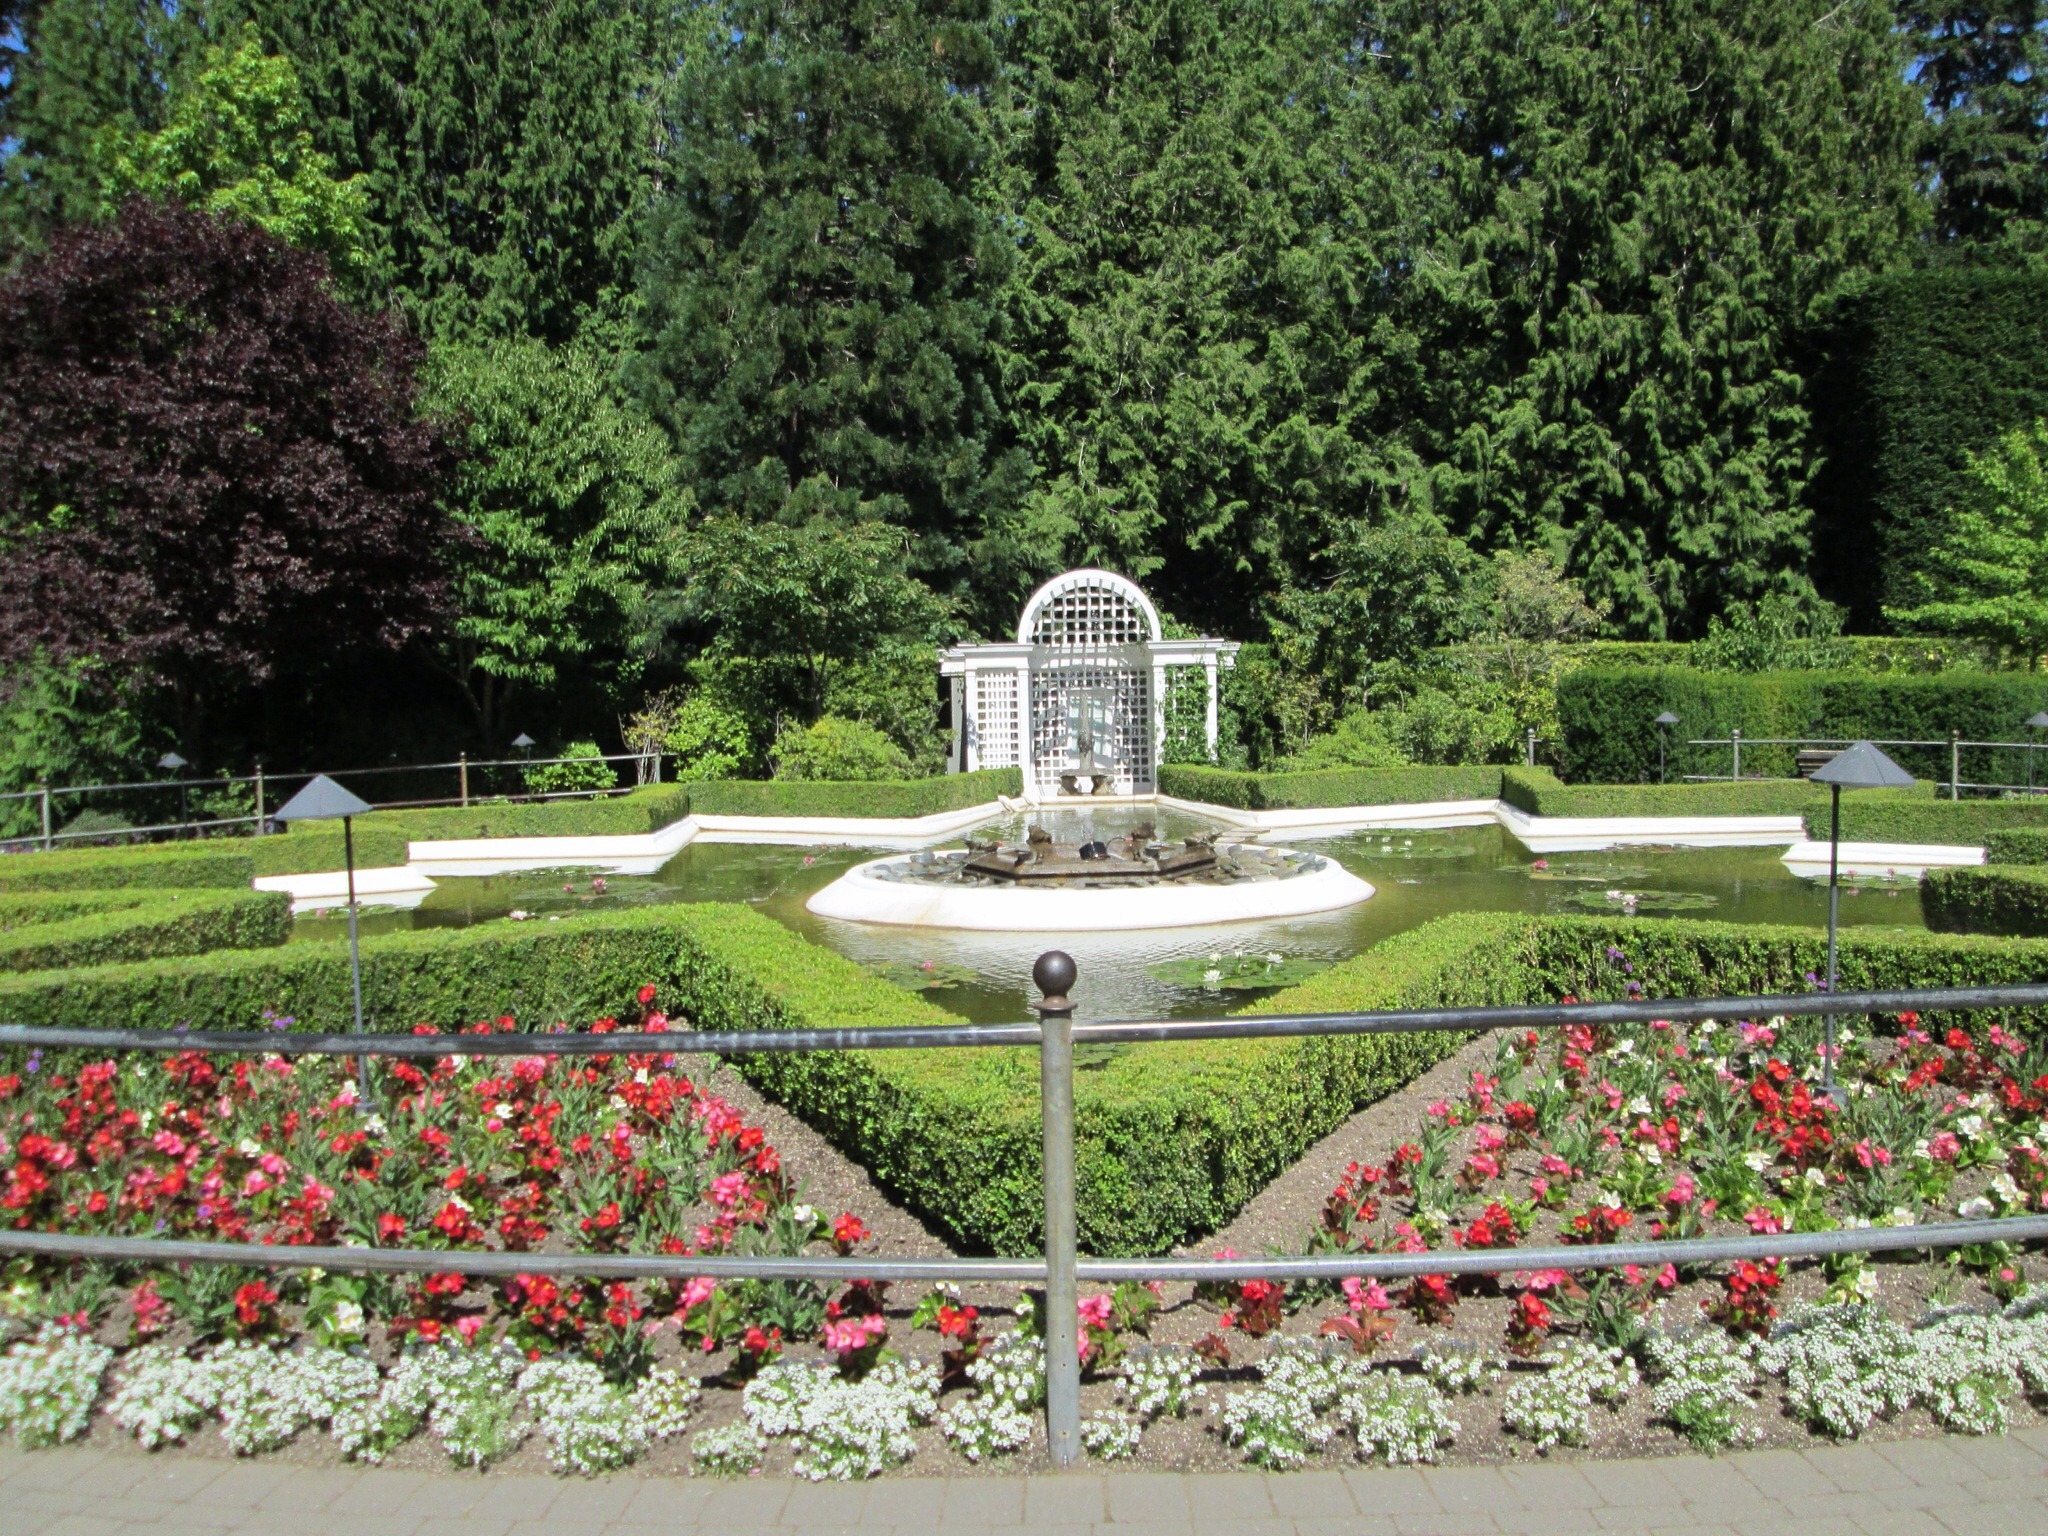
landscape, lawn, flower, summer, pond, park, backyard, botany, attraction, garden, botanical, memorial, public, fountain, botanical garden, yard, water feature, manicured, outdoor structure, landscape architect, butchart, star pond